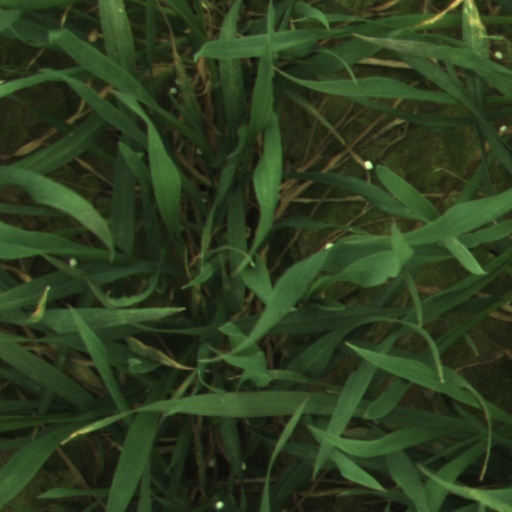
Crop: wheat